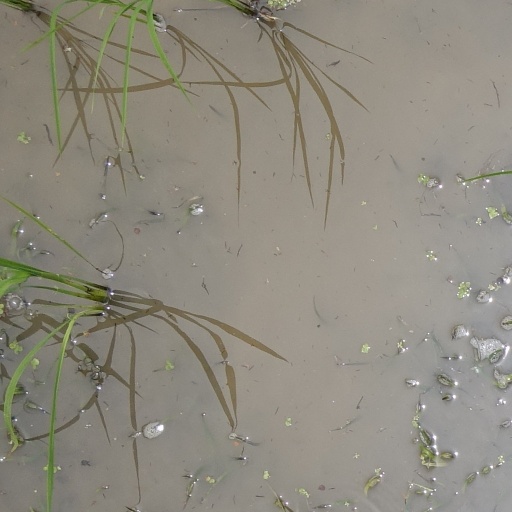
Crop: rice